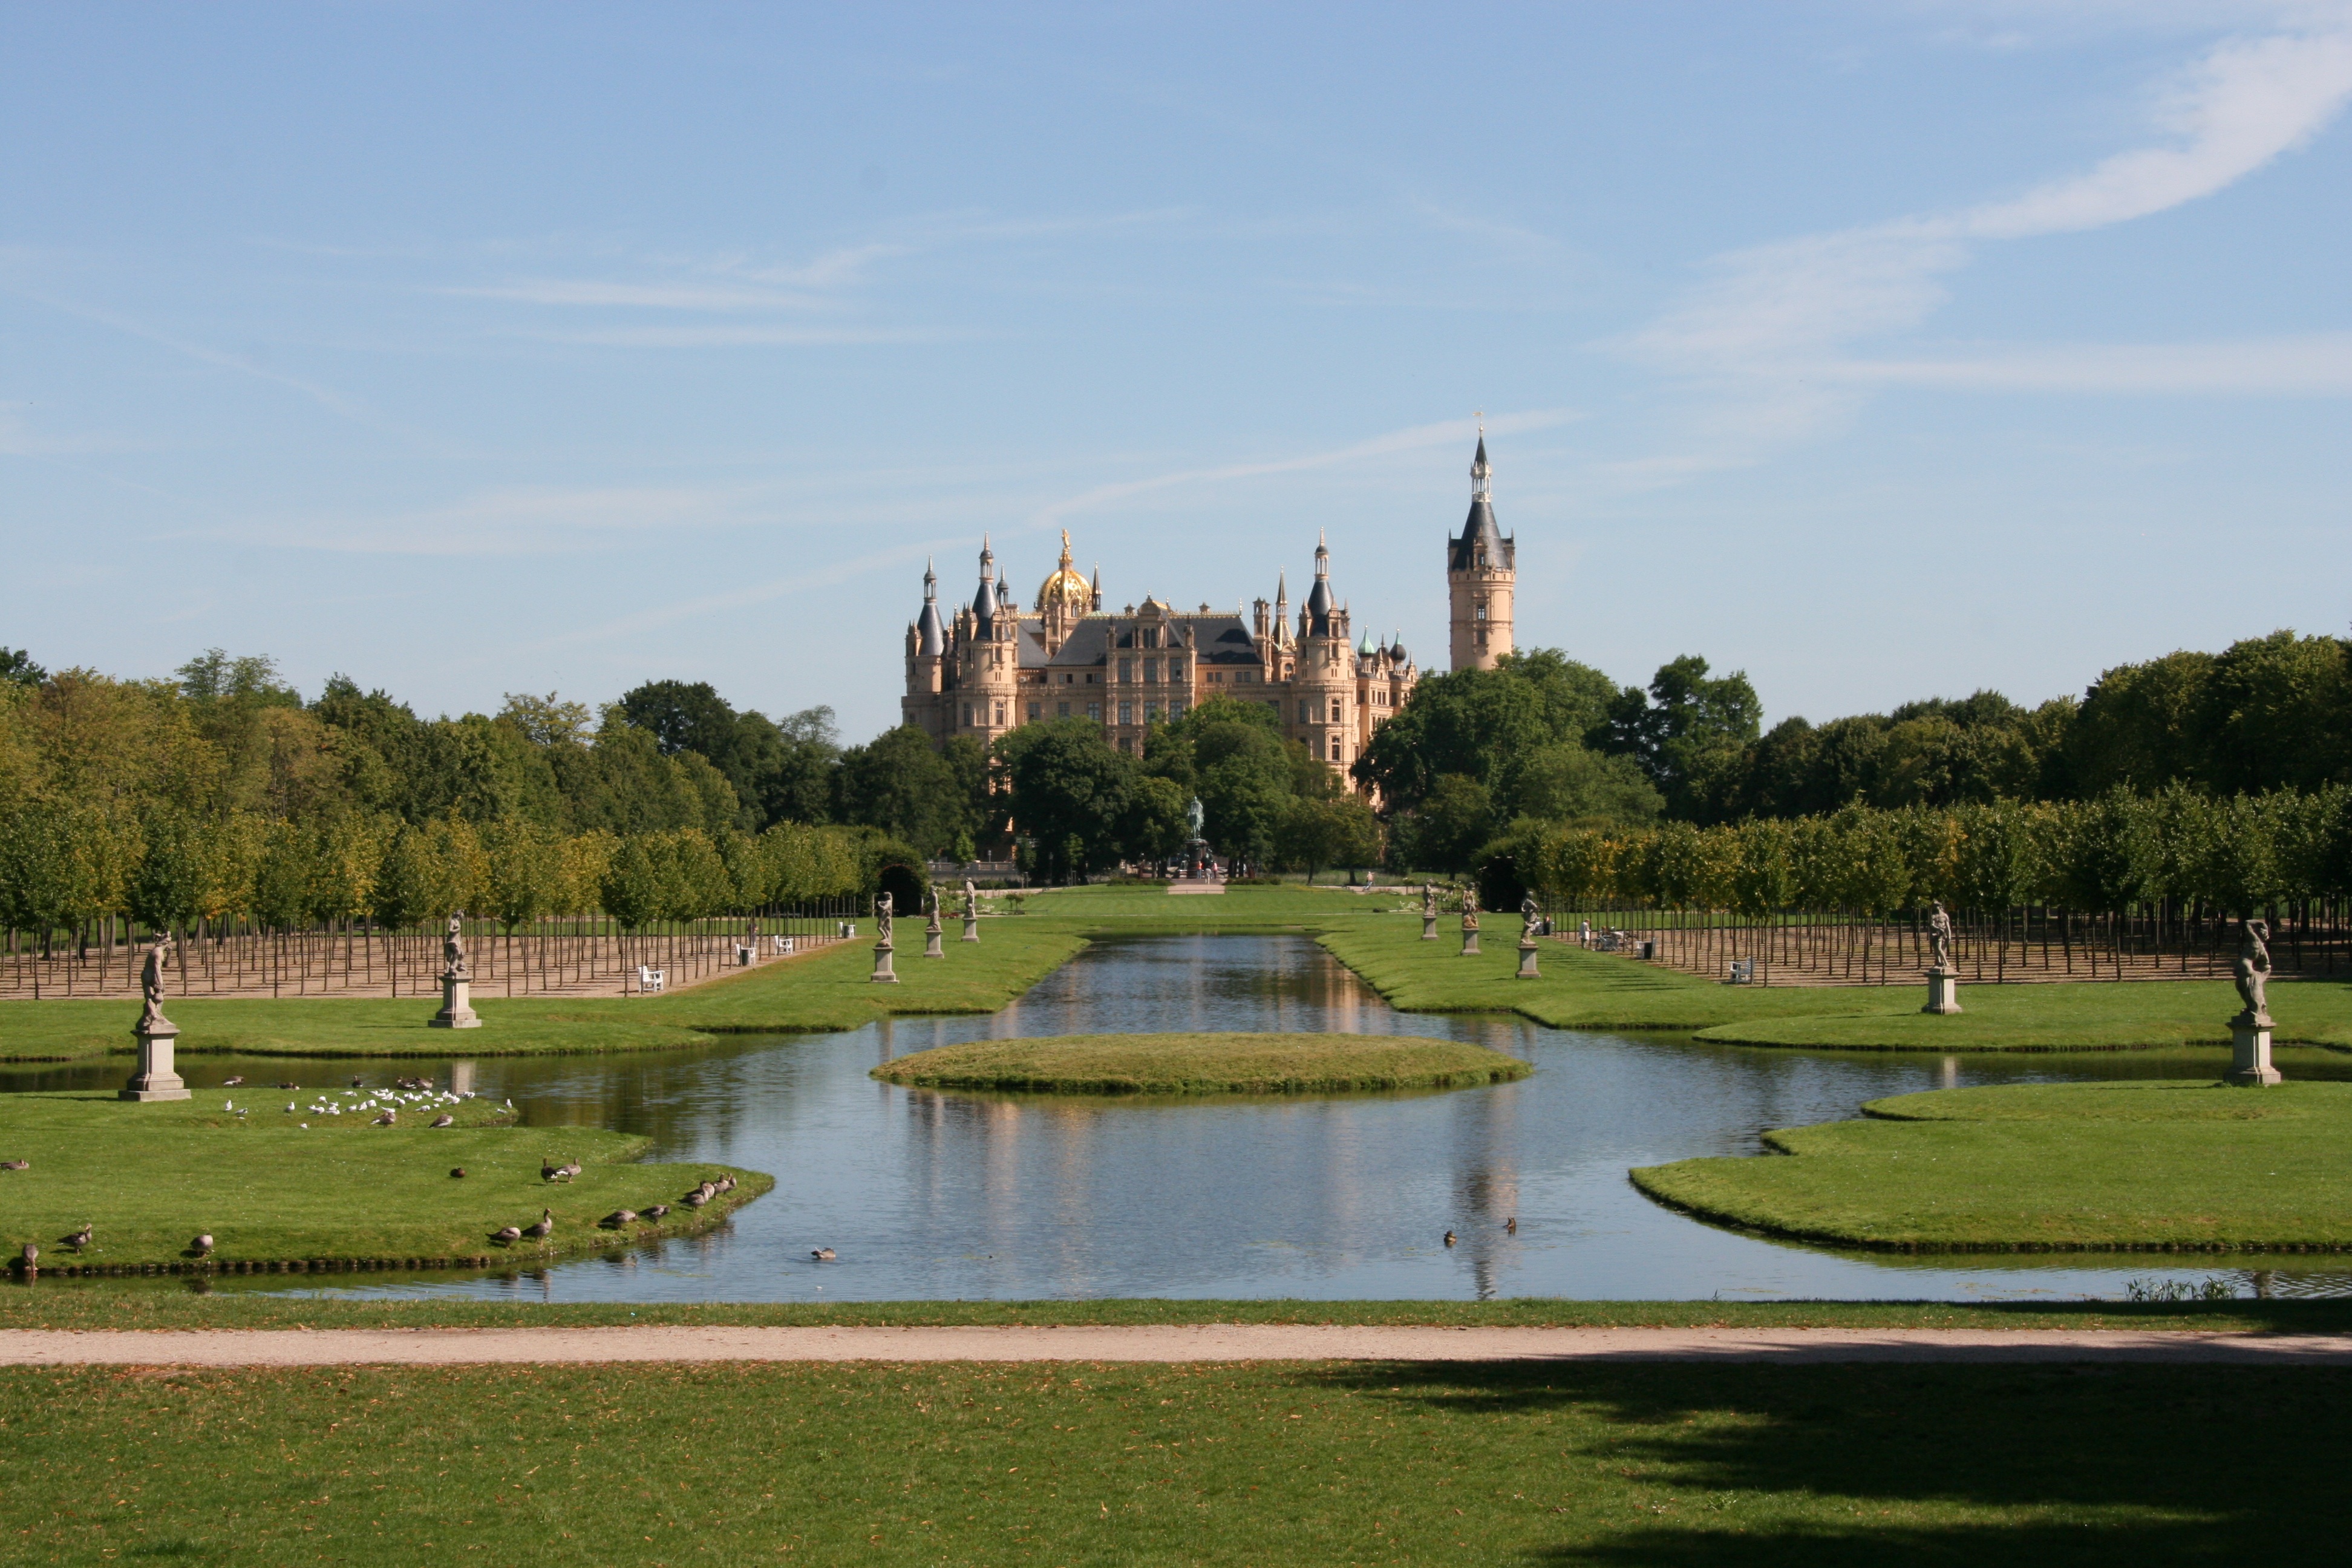
structure, chateau, recreation, reflection, park, golf course, golf club, estate, mecklenburg western pomerania, state capital, schwerin castle, reflecting pool, outdoor recreation, sport venue